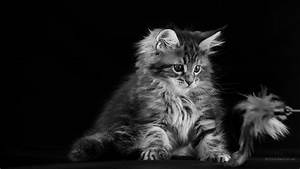
Label: cat